Junior Galette

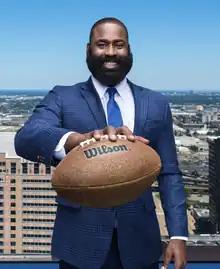

Junior Jovais Galette (born March 27, 1988) is a Haitian-born former professional American football linebacker. He played college football at Temple and Stillman. Galette was signed as an undrafted free agent with the New Orleans Saints. He went on to finish his career with the Washington Redskins.